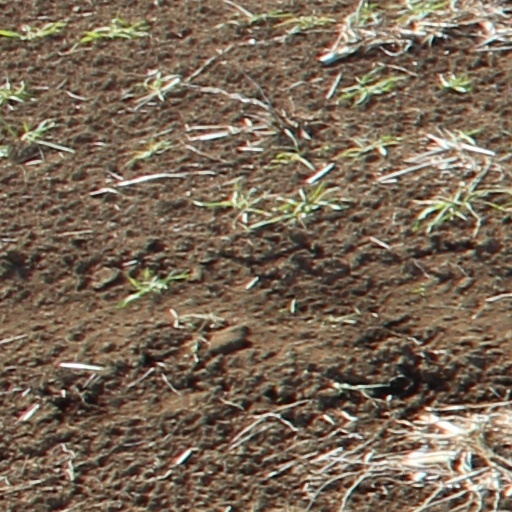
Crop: wheat